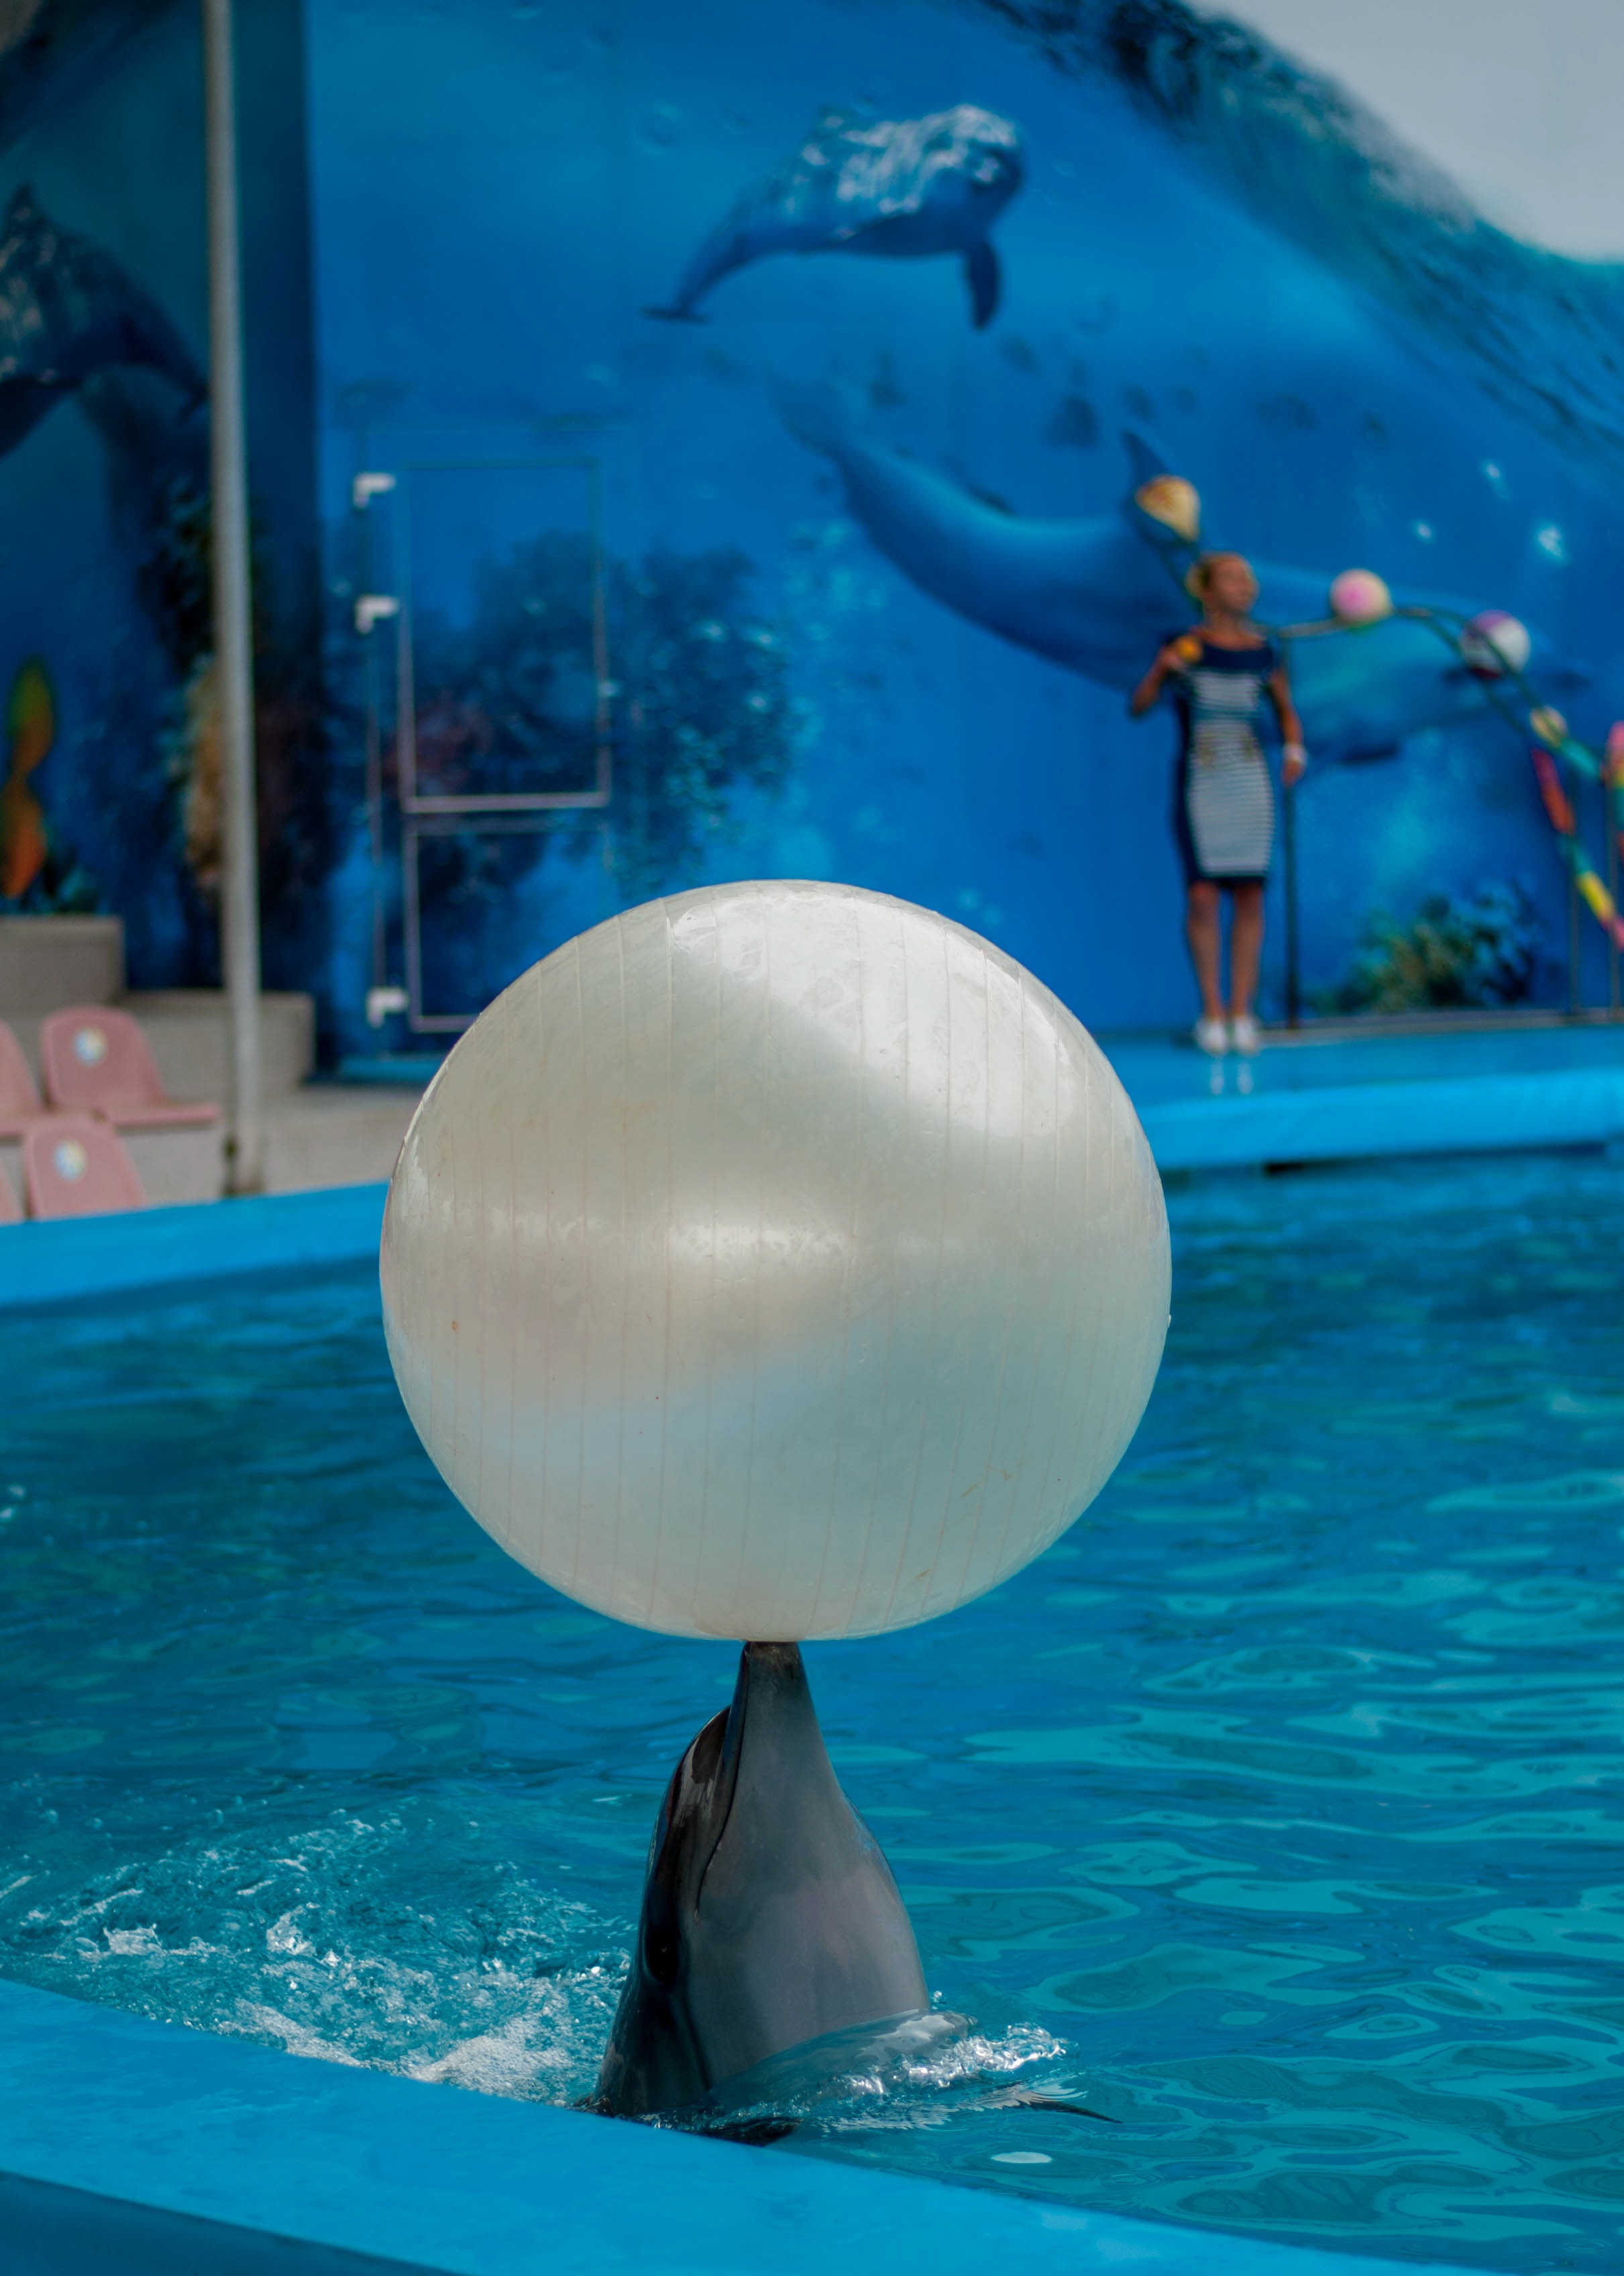
sea, ocean, underwater, swimming pool, biology, mammal, blue, vertebrate, whale, dolphin, dolphinarium, marine mammal, killer whale, marine biology, whales dolphins and porpoises